Reading–Taunton line

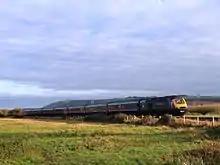
A westbound service from London passing Westbury with the Westbury White Horse in the background

Approaching Westbury, non-stop trains curve to the left to pass under the Wessex Main Line and avoid the complex of junctions around the station, but trains that call here diverge to the right at Heywood Road Junction. Another line curves sharply to the right to join the Wessex Main Line towards Trowbridge at Hawkeridge Junction, a route that forms a diversionary route for the Great Western Main Line. The line curves left past the Panel Signal Box to join the Wessex Main Line in the opposite direction and enter the station.